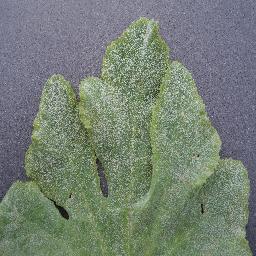
Label: Squash___Powdery_mildew